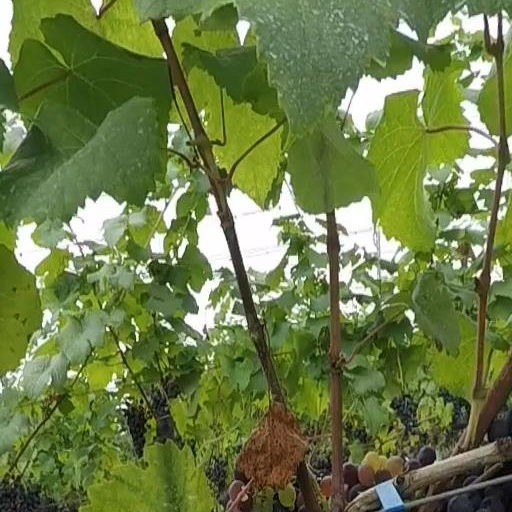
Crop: grape